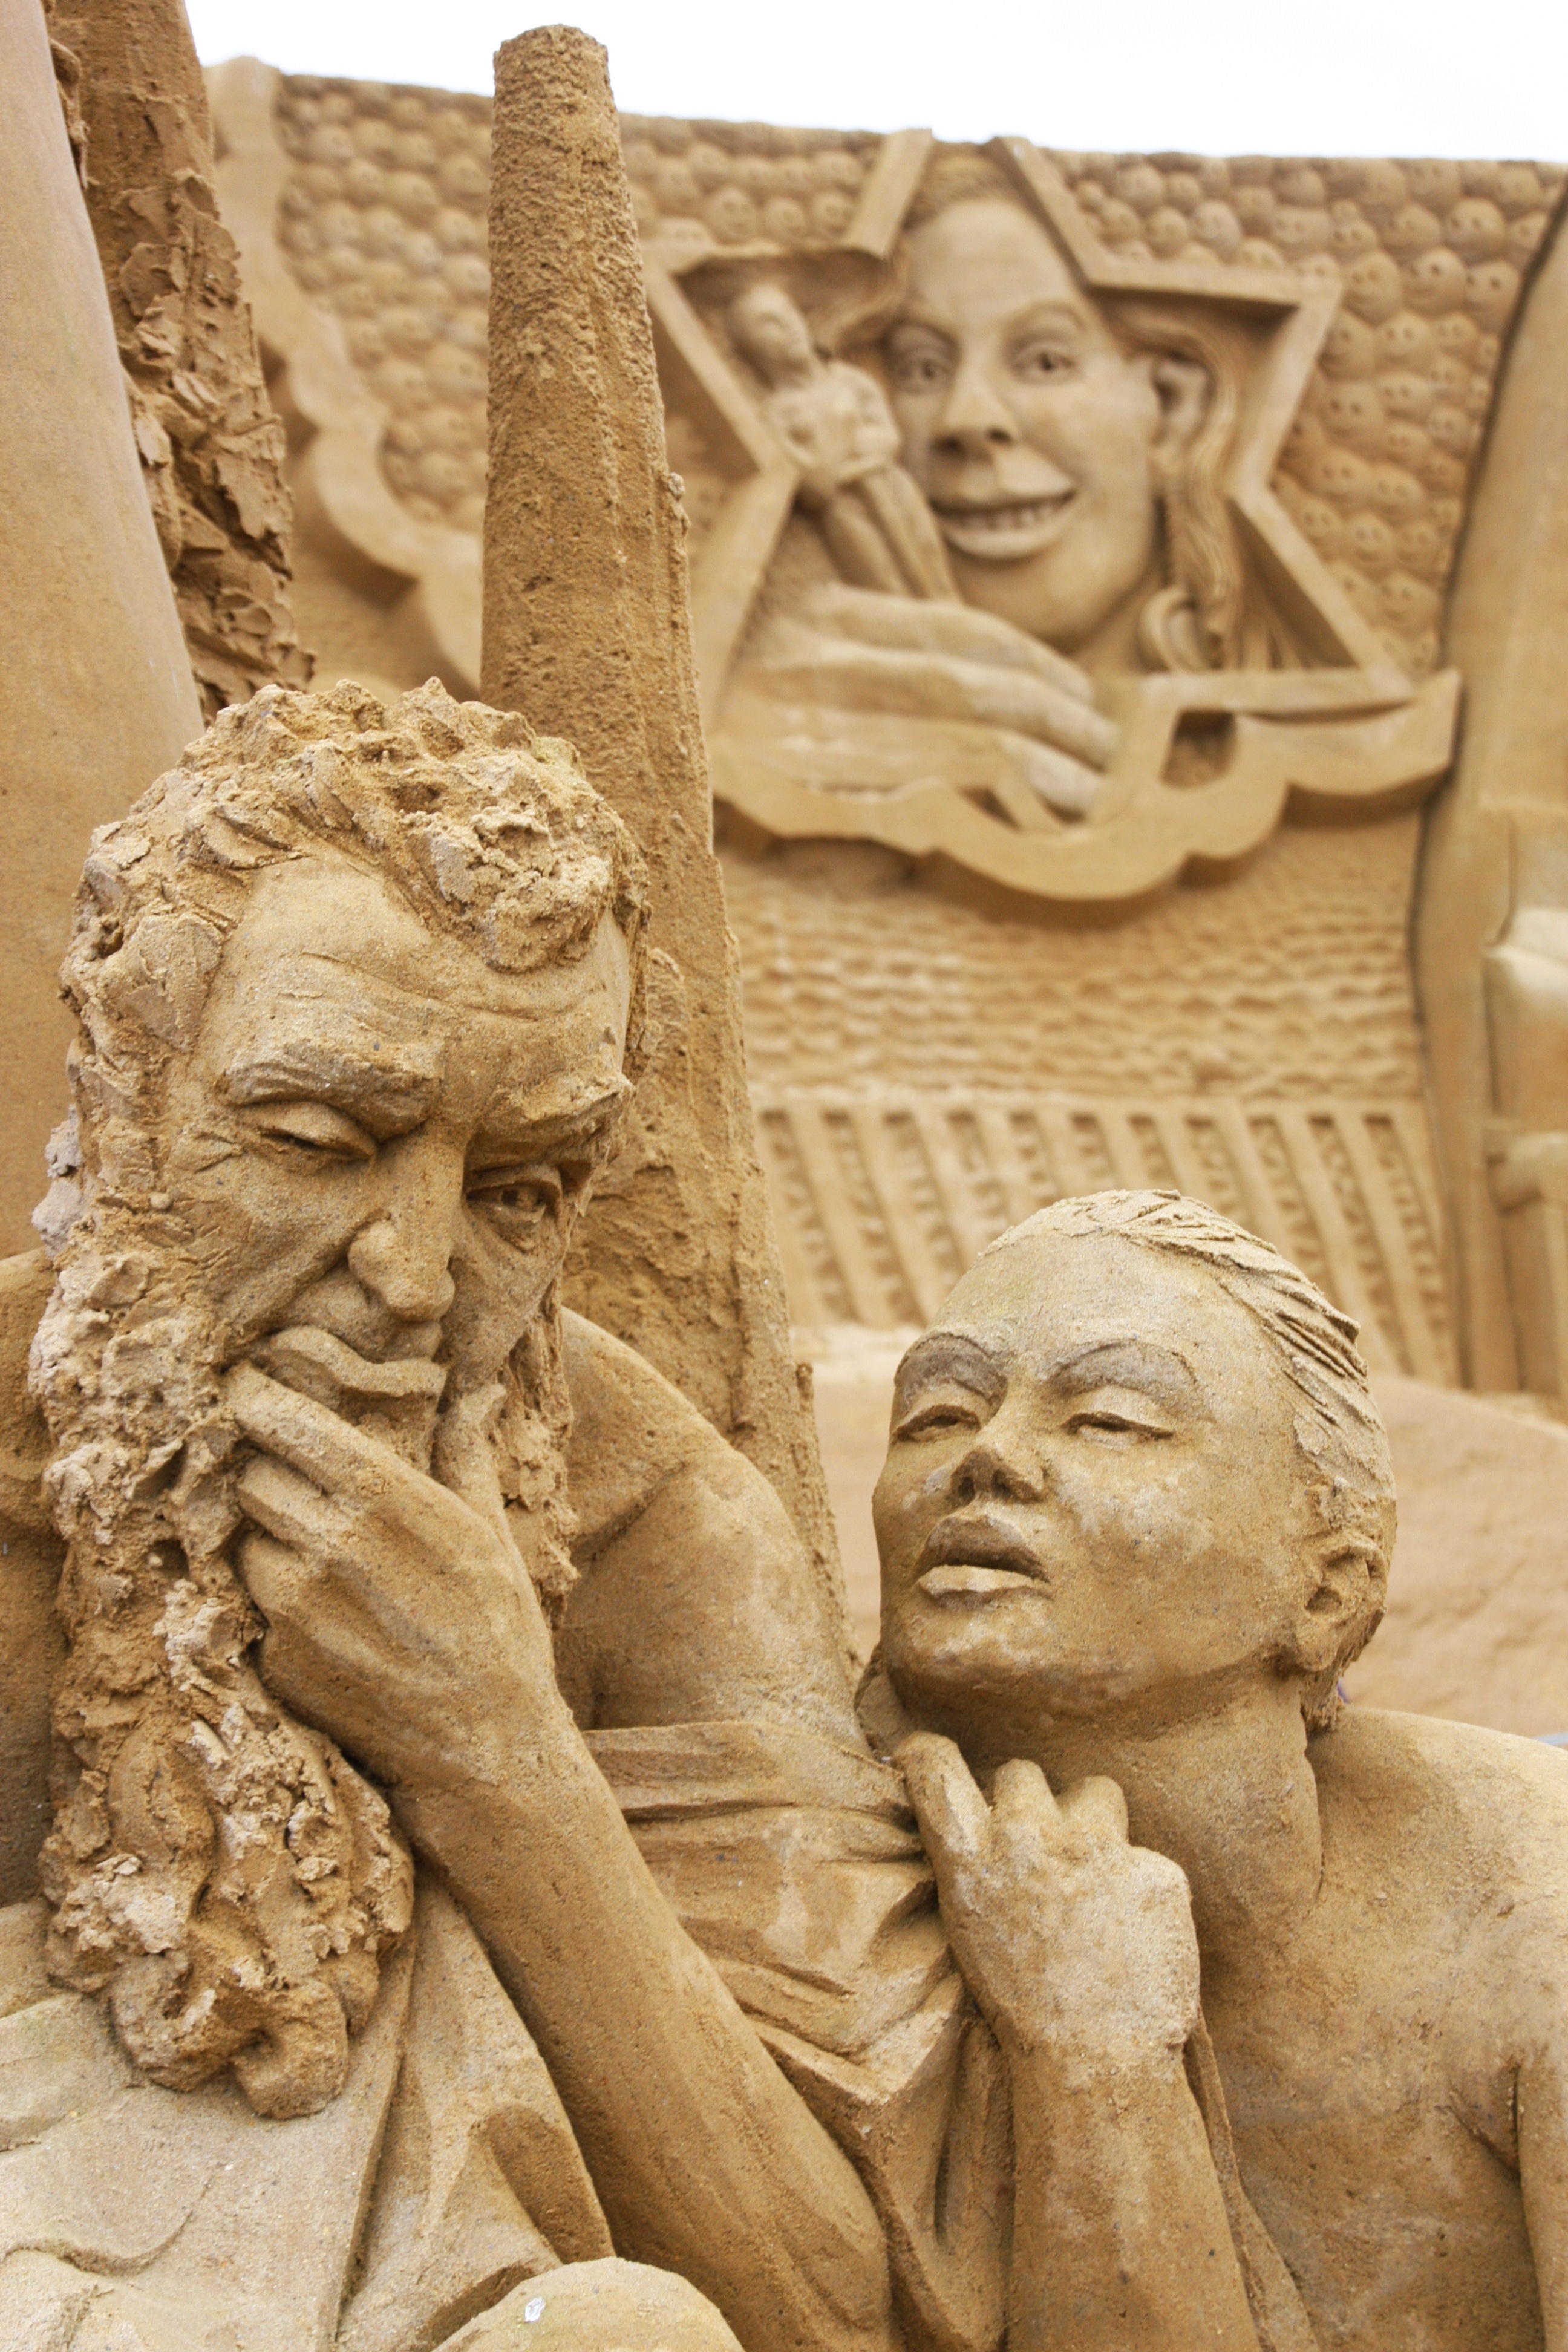
sand, monument, statue, human, material, sculpture, art, festival, temple, thinker, denmark, carving, relief, mythology, archaeological site, s ndervig, stone carving, sand sculpture, ancient history, classical sculpture